Whatever You Say (film)

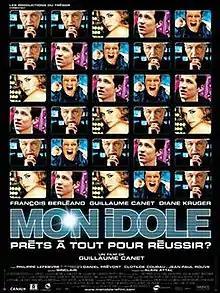
French theatrical release poster

Whatever You Say (original title: Mon idole) is a 2002 French comedy-drama film directed by Guillaume Canet and starring François Berléand, Guillaume Canet, Diane Kruger, Daniel Prévost, and Clotilde Courau.